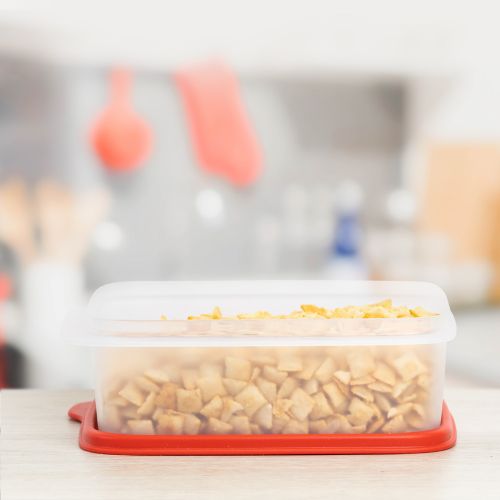
Label: plastic